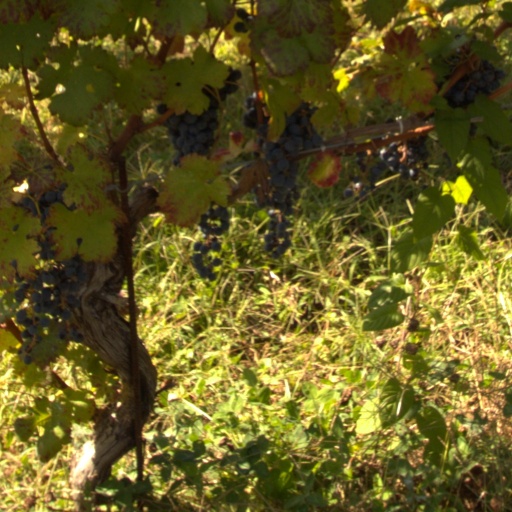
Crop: grape